List of Emmerdale producers

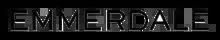
"Emmerdale" logo.

"Emmerdale" (known as "Emmerdale Farm" until 1989) is a British soap opera first broadcast on ITV on 16 October 1972. The soap was initially headed by executive producer Peter Holmans, who gave "Emmerdale Farm" a reputation for being a "sleepy soap" where not much happened. Holmans and other early executive producers focused on rural life and the events of the Sugden family, but in the late 1980s, Keith Richardson and a new team of producers became responsible for revamping the soap. Richardson and his team saw "Emmerdale Farm" move to a later transmission time, more dramatic storylines and a title change to "Emmerdale", which resulted in the soap gaining viewers and becoming a major UK soap opera. In 2013, Kate Oates became the series producer of the soap and she expressed her aim to feature more of the countryside settings as seen in the earlier episodes, as well as add a balance to the soap's storylines rather than focus on a few dramatic storylines.